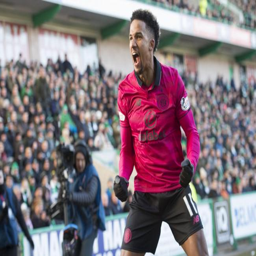
football player and other black players will be heading into a cauldron of hate against football team